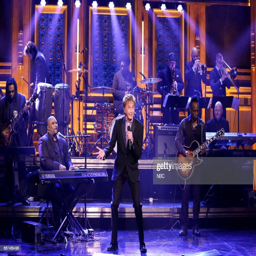
soft rock artist performs --